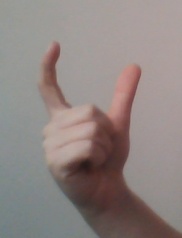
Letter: nun